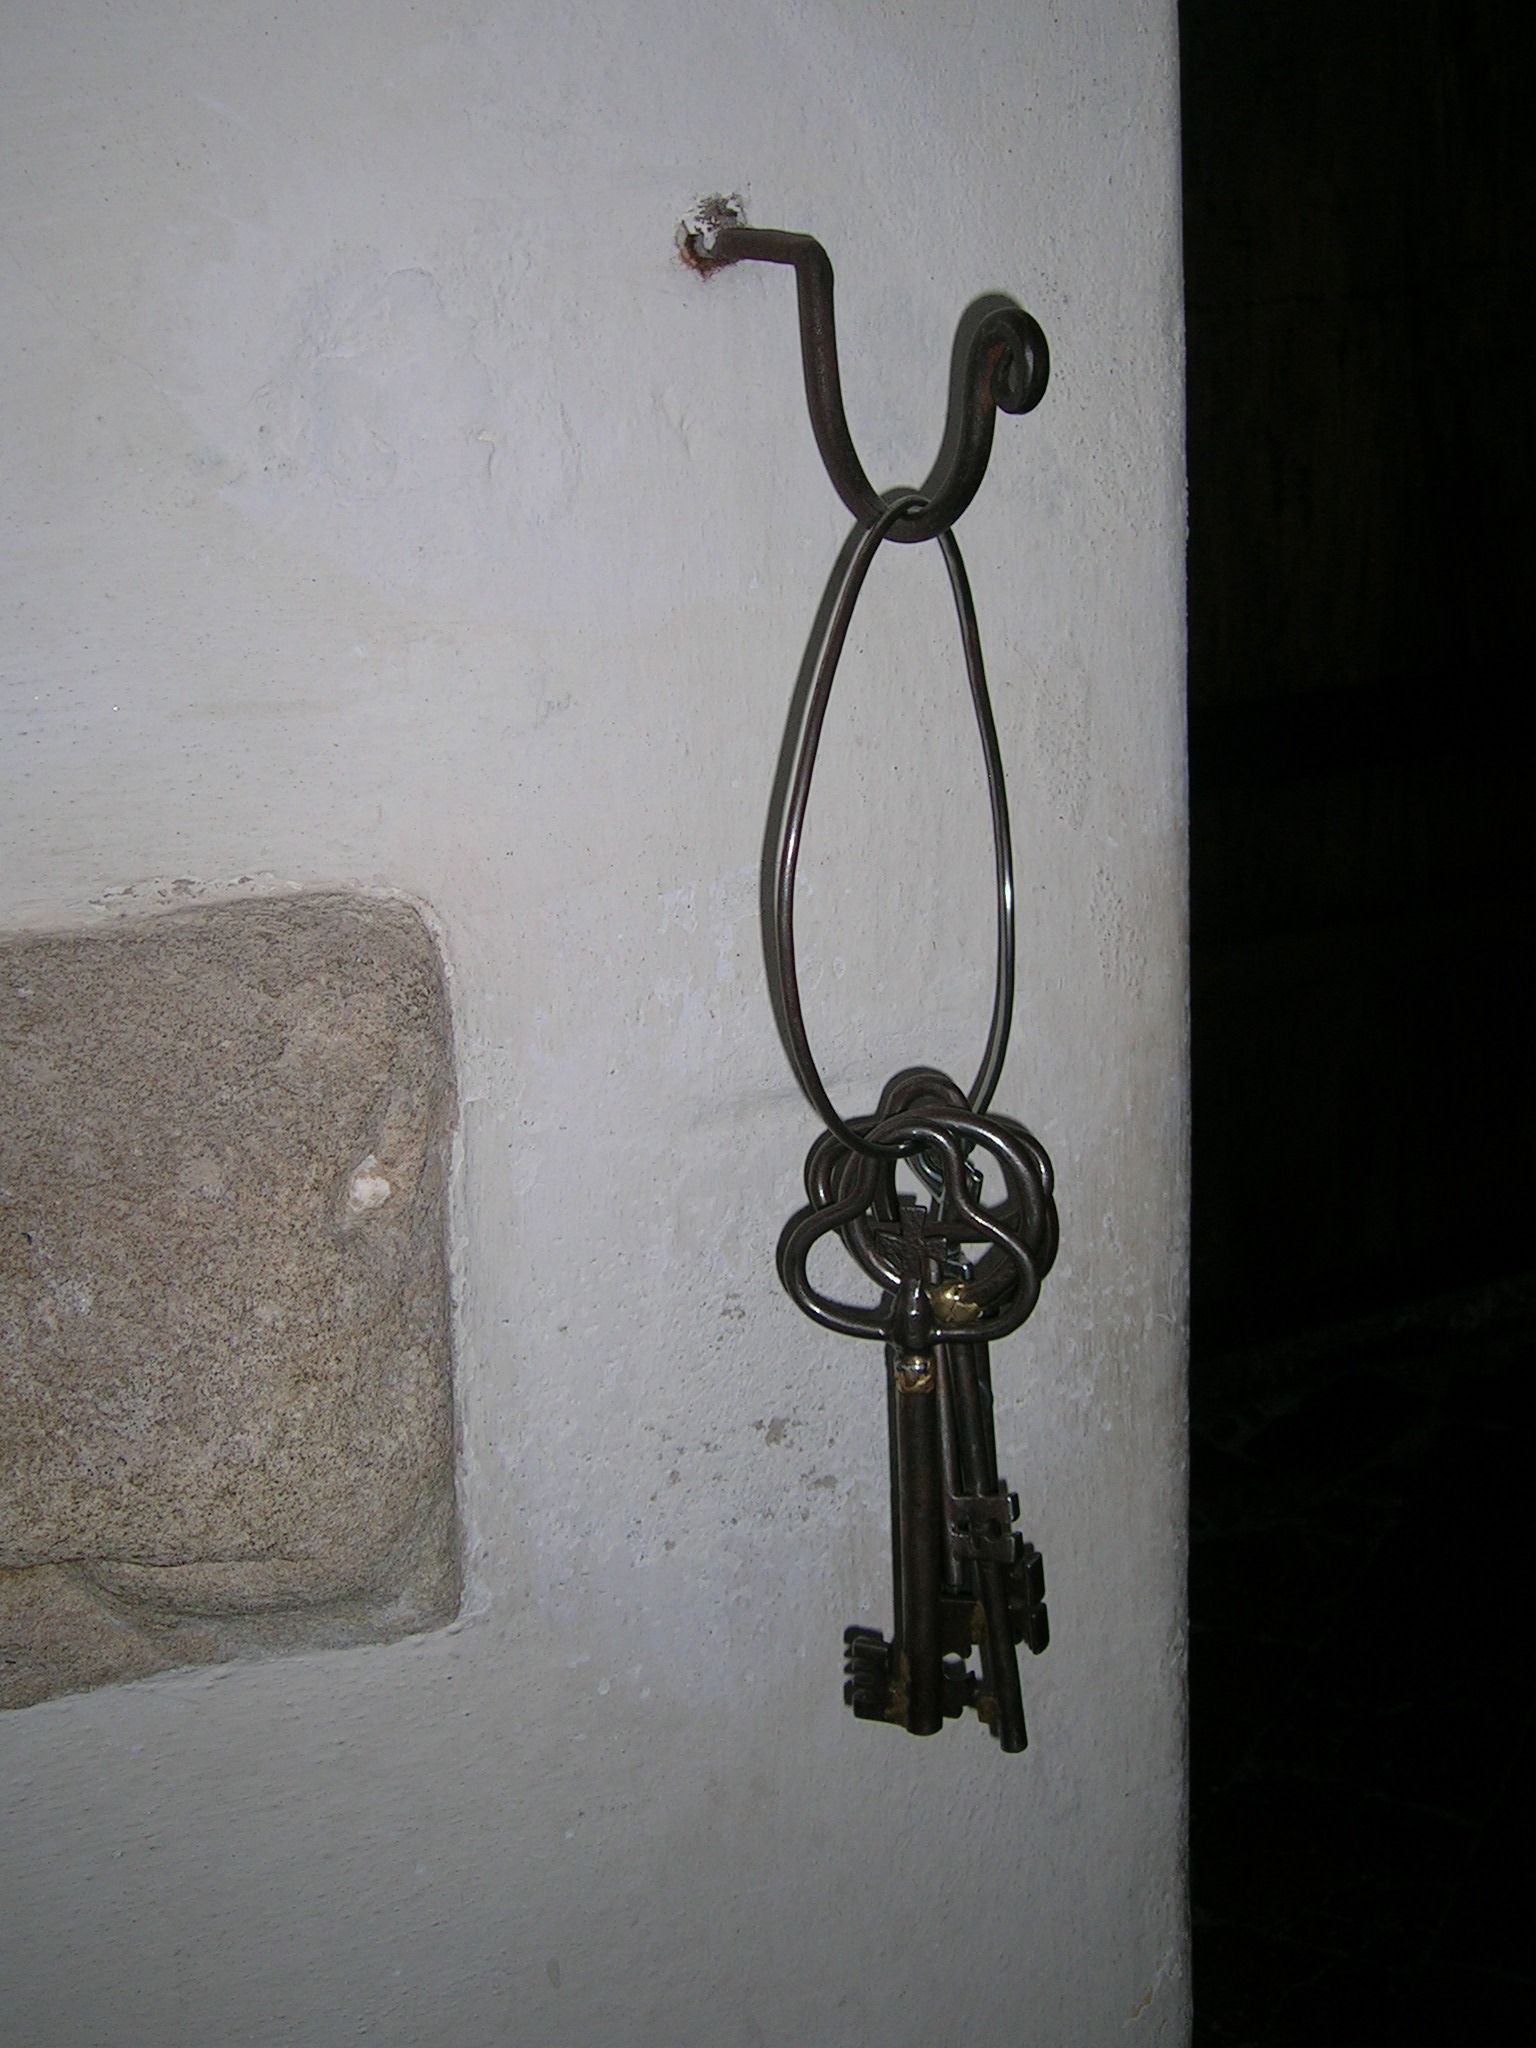
antique, number, old, lighting, keychain, iron, old key, lock keys